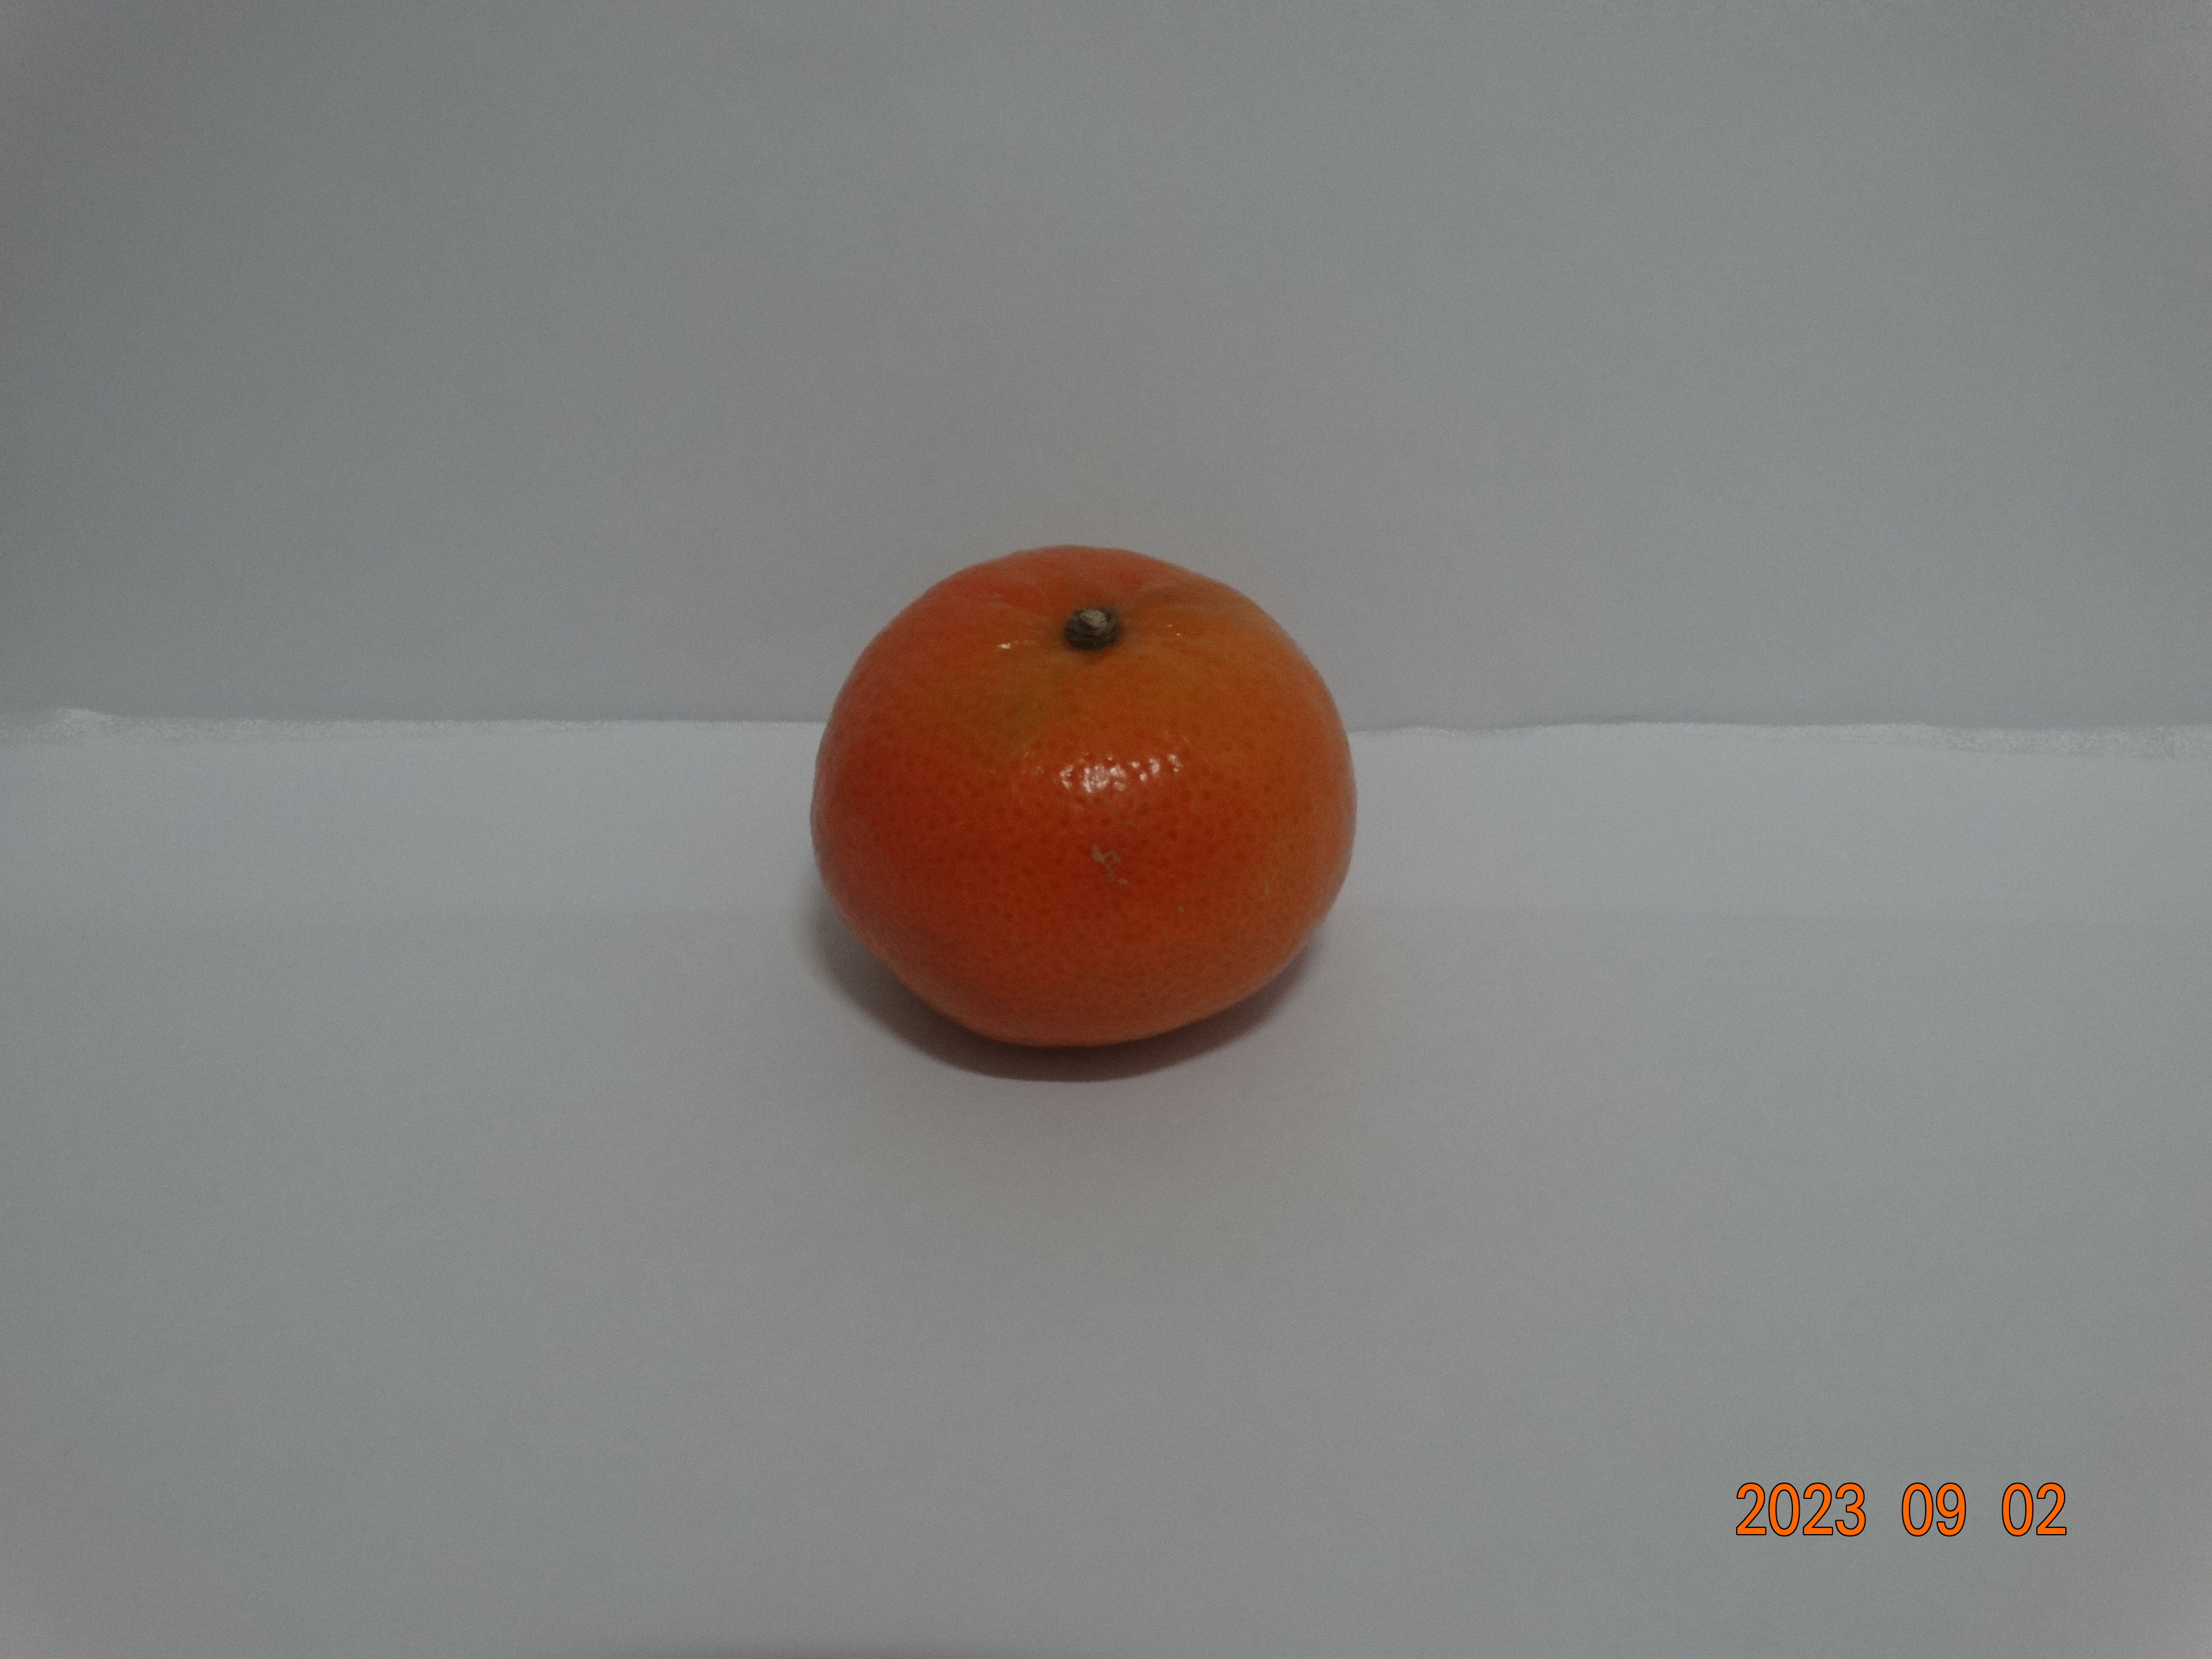
Citrus fruit variety: tangerine